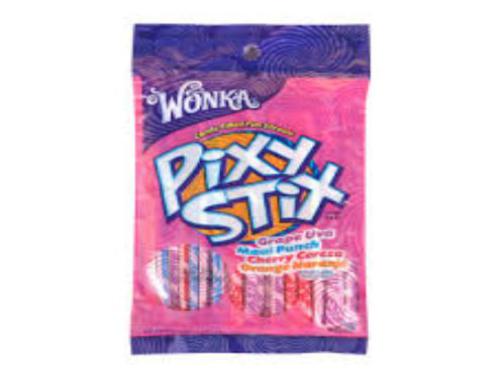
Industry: Leisure